Charles de Schwartzenberg

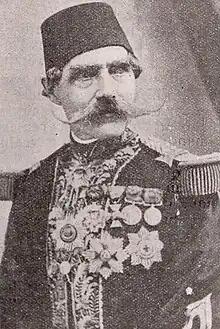
Portrait of Schwartzenberg taken between 1868–1876 (aged 58–67) in Brussels.

Charles de Schwartzenberg-Schwarzburg (1809 – December 1878), also known as General Baron de Schwartzenberg, Emir Bey, and later Emin Pasha, was a French-born Belgian aristocrat, soldier, and statesman of German descent. Schwartzenberg was in the service of multiple armies of his age. He was most notably employed in the Ottoman army, which he was a part of for nearly 20 years (albeit irregularly), attaining the rank of "Pasha" by 1859. Schwartzenberg documented his experiences up to 1863 in his memoir, simply entitled "Mémoires".